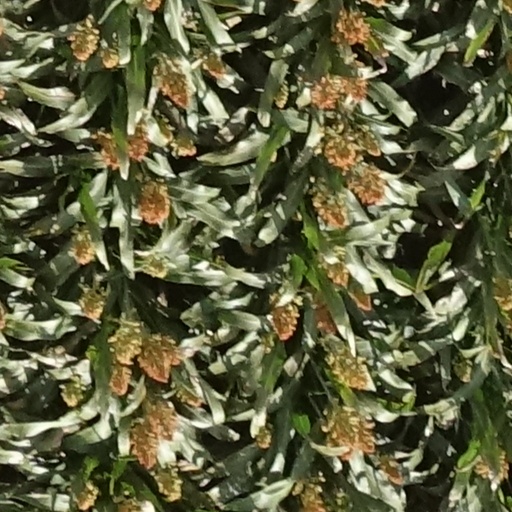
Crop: sorghum